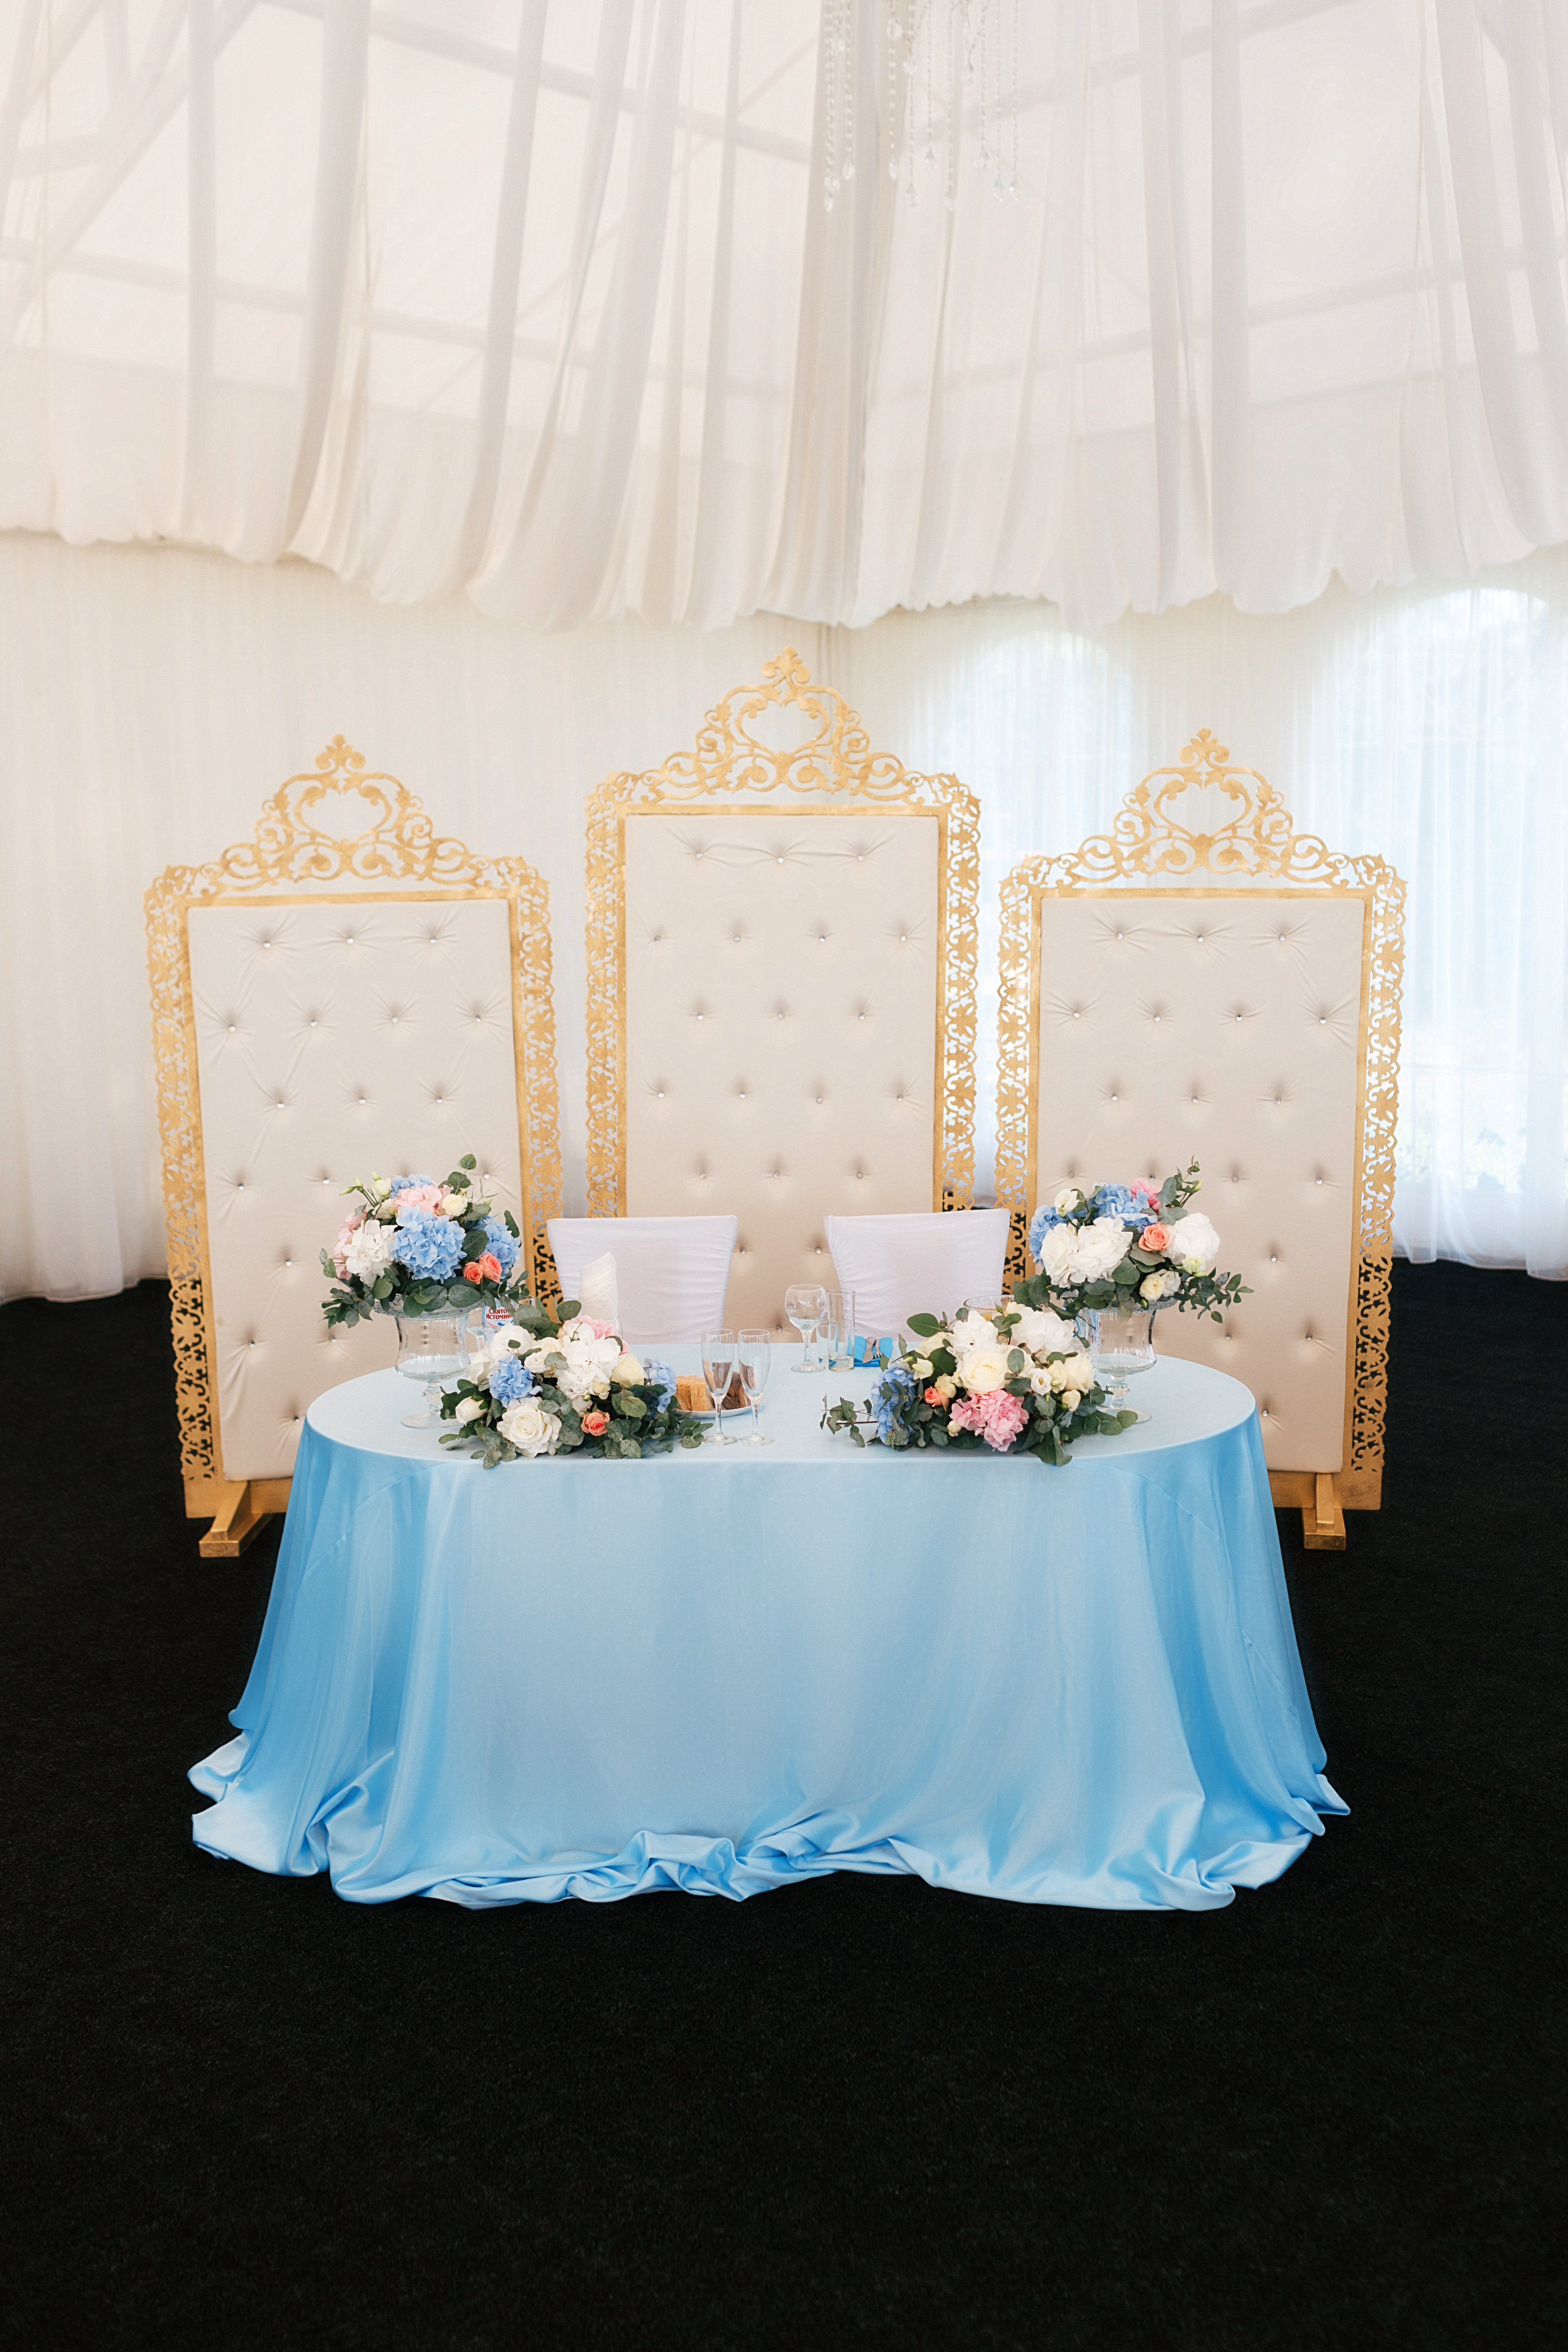
table, blue, room, wedding, tablecloth, product, textile, dress, reception, gown, quinceanera, bed sheet, infant bed